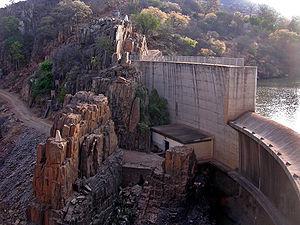
La Thuli anciennement Tuli, est un affluent majeur de la Shashe au Zimbabwe. Elle prend sa source près de Matopo Mission, dans le district de Matobo, et se jette dans le Shashe près du village de Tuli.